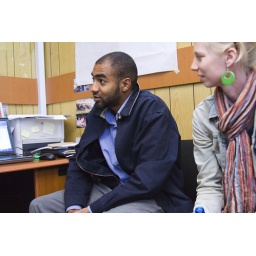
Site visit to LVCT field office in Embu.